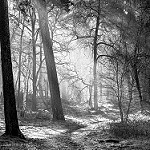
Label: forest